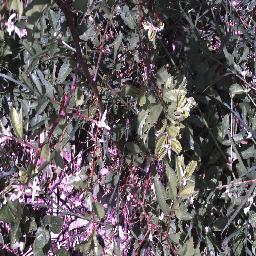
Label: chinee_apple